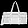
Label: Bag